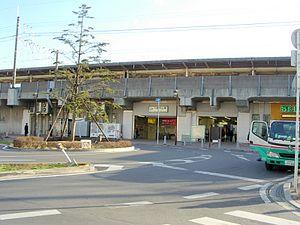
La gare de Shimōsa-Nakayama est une gare ferroviaire de la ville de Funabashi dans la préfecture de Chiba au Japon. La gare est desservie par la ligne Chūō-Sōbu de la JR East.